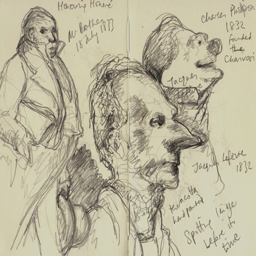
a collection of sculptural heads of leading political figures